Billboard Year-End Hot 100 singles of 2014

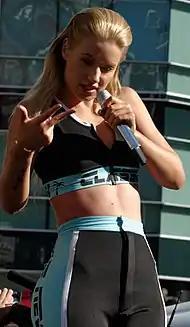
Australian rapper Iggy Azalea has four songs, the most of all artists, on the list. Her highest-charting was "Fancy" (number 4).

The "Billboard" Hot 100 is a chart that ranks the best-performing singles of the United States. Its data, published by "Billboard" magazine and compiled by Nielsen SoundScan, is based collectively on each single's weekly physical and digital sales, as well as airplay and streaming. Throughout a year, "Billboard" will publish an annual list of the 100 most successful songs throughout that year on the Hot 100 chart based on the information. For 2014, the list was published on December 9, calculated with data from December 7, 2013 to November 29, 2014.